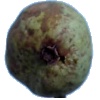
Label: pear_stone